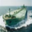
Label: ship